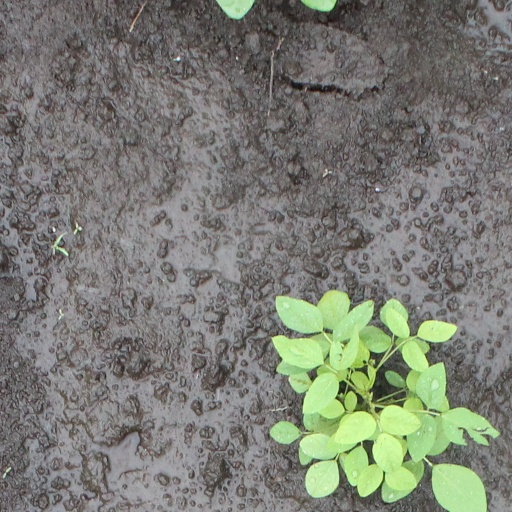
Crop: soybean